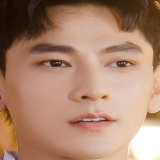
ca sĩ Trịnh Thăng Bình